Milt Kogan

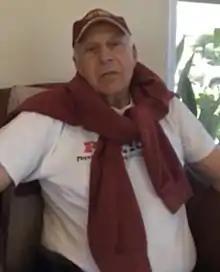
Kogan in 2018

Milt Kogan (born April 10, 1936) is an American actor. He made well over 100 guest appearances on American network television shows. He is perhaps best known for playing Desk Sergeant Kogan on six episodes of the sitcom television series "Barney Miller", and for appearing in six different roles in the 1970s on "Police Story".